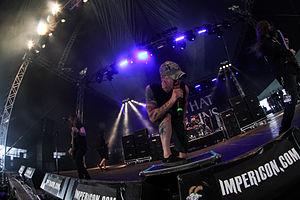
All That Remains est un groupe de metalcore originaire de Springfield, Massachusetts, aux États-Unis. Formé en 1998, le groupe a commercialisé un total de six albums studio, un CD/DVD live, et vendu près de 800 000 exemplaires à travers le monde. Le groupe se constitue des guitaristes Oli Herbert et Mike Martin, le chanteur Philip Labonte, le bassiste Aaron Patrick et l'ancien batteur de Diecast, Jason Costa.